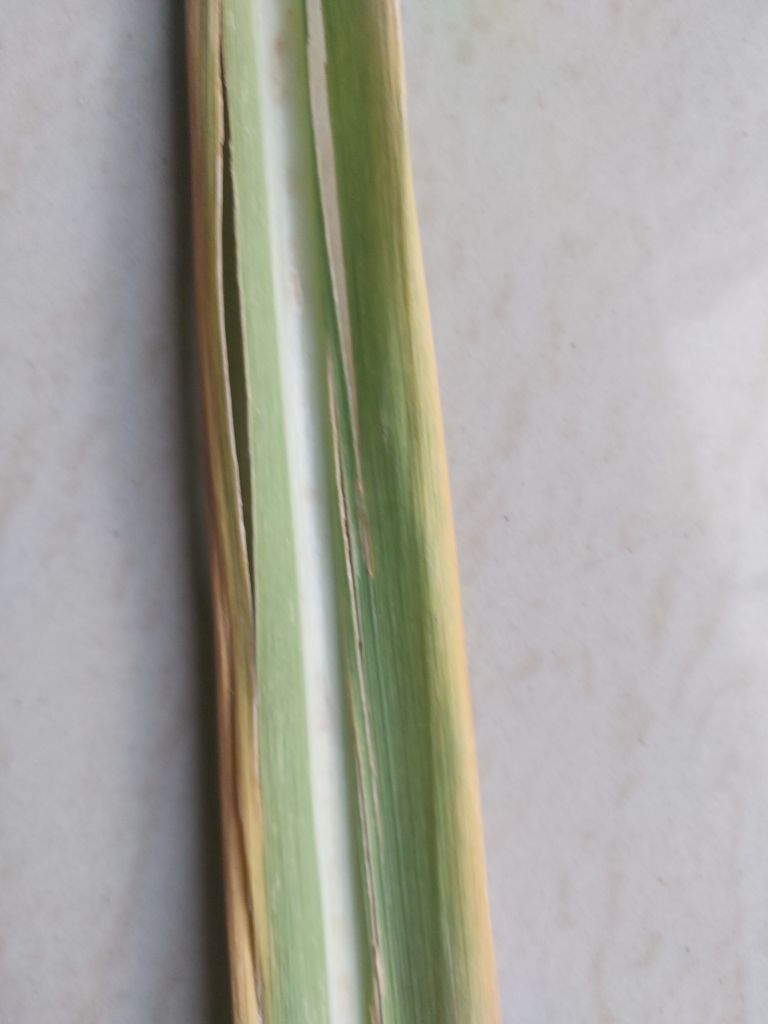
Label: Brown Spot